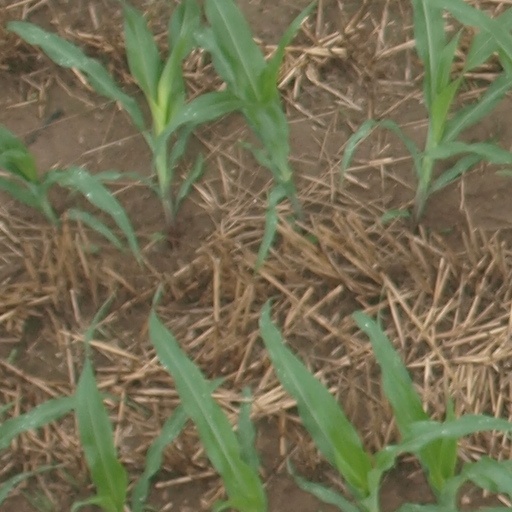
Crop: maize; corn